TB9Cs4H1 snoRNA

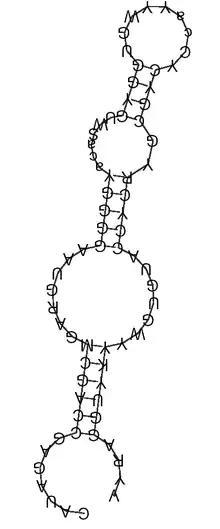
Consensus structure of TB9Cs4H1

TB9Cs4H1 is a member of the H/ACA-like class of non-coding RNA (ncRNA) molecule that guide the sites of modification of uridines to pseudouridines of substrate RNAs. It is known as a small nucleolar RNA (snoRNA) thus named because of its cellular localization in the nucleolus of the eukaryotic cell. TB9Cs4H1 is predicted to guide the pseudouridylation of SSU ribosomal RNA (rRNA) at residue Ψ2123.